Murrell Home

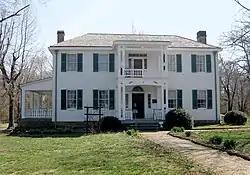
Hunter's Home

The Hunter's Home, formerly known as the George M. Murrell Home, is a historic house museum at 19479 E Murrel Rd in Park Hill, near Tahlequah, Oklahoma in the Cherokee Nation. Built in 1845, it is one of the few buildings to survive in Cherokee lands from the antebellum period between the Trail of Tears relocation of the Cherokee people and the American Civil War. It was a major social center of the elite among the Cherokee in the mid-nineteenth century. It has been owned by the state since 1948, and was designated a National Historic Landmark in 1974.